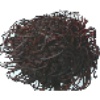
Label: Rambutan 1